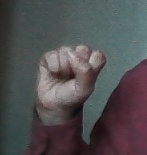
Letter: saad